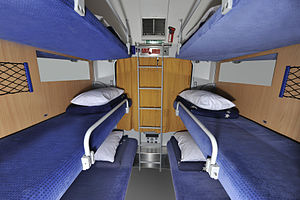
City Night Line
Liggevognskupe til seks personer
De tyske nattog var indtil 2016 samlet under navnet City Night Line. Toglinjerne blev varetaget af DB Fernverkehr AG, som er en del af Deutsche Bahn.